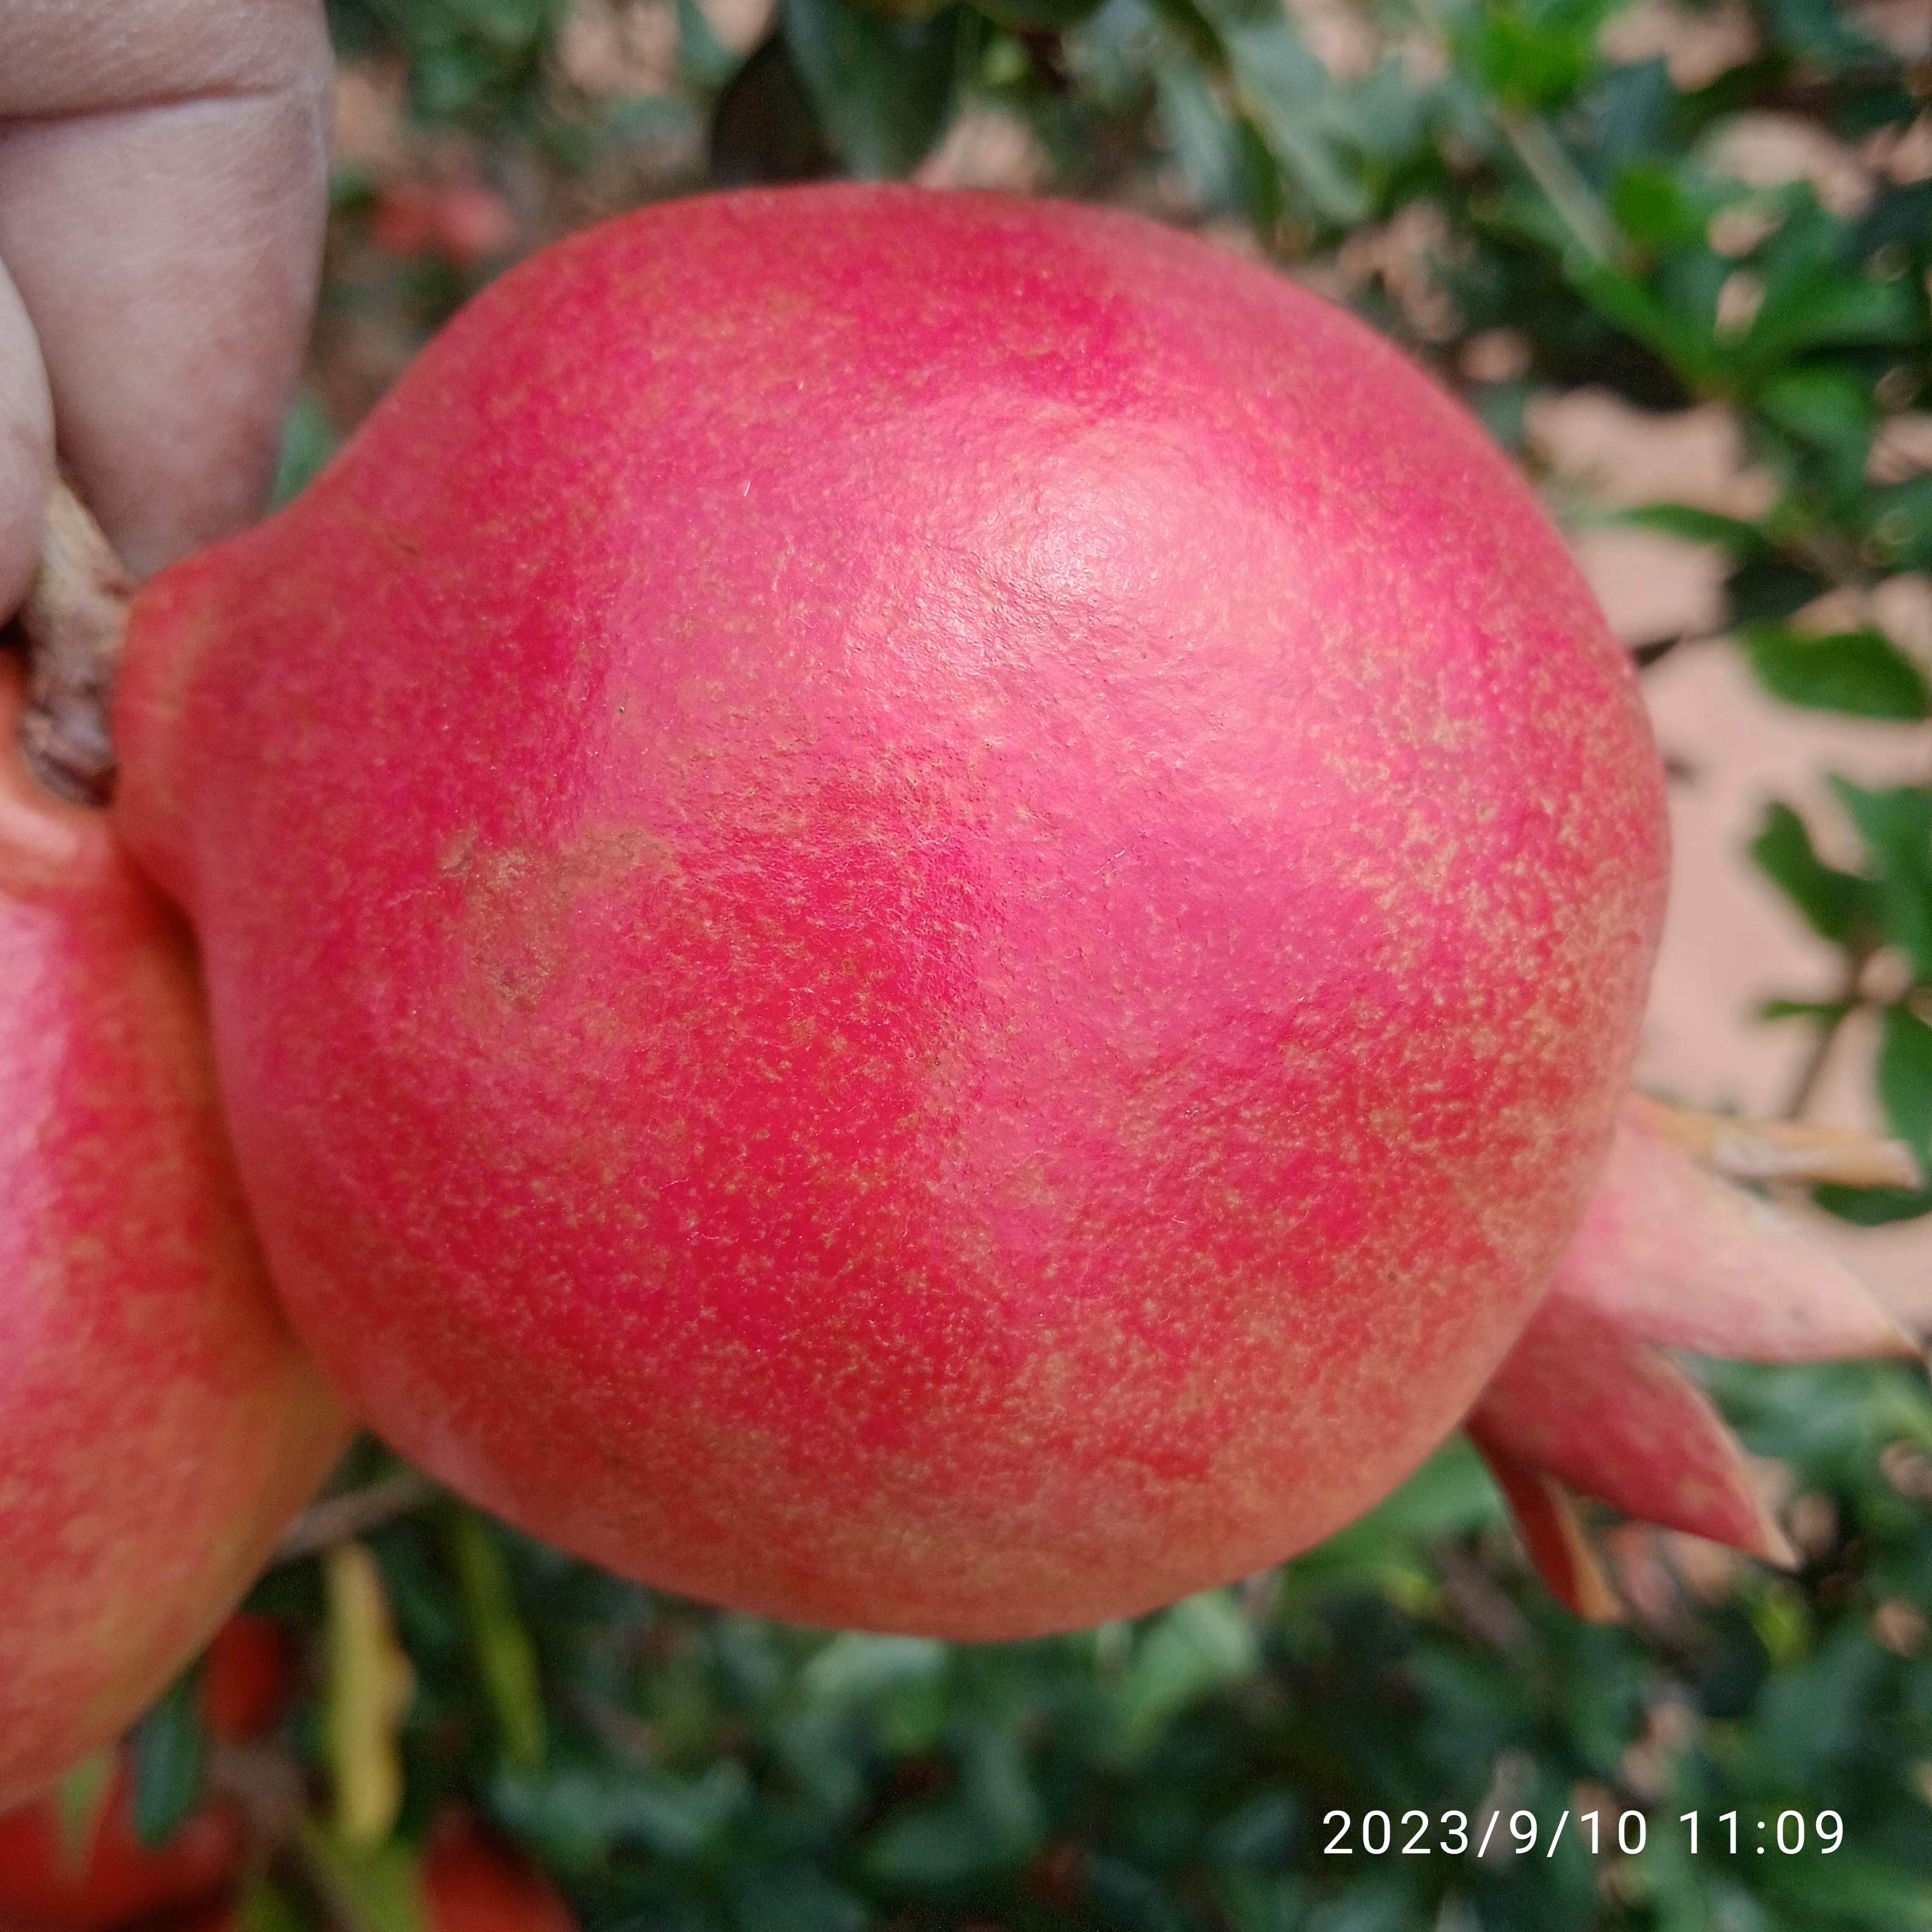
Label: Healthy